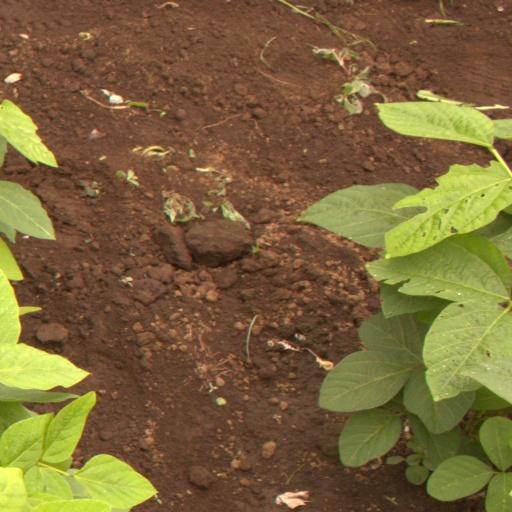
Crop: soybean